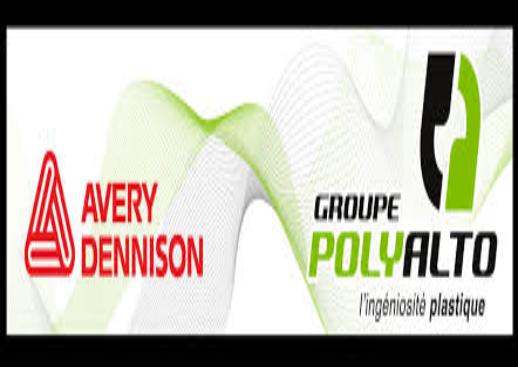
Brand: avery dennison-2
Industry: Others